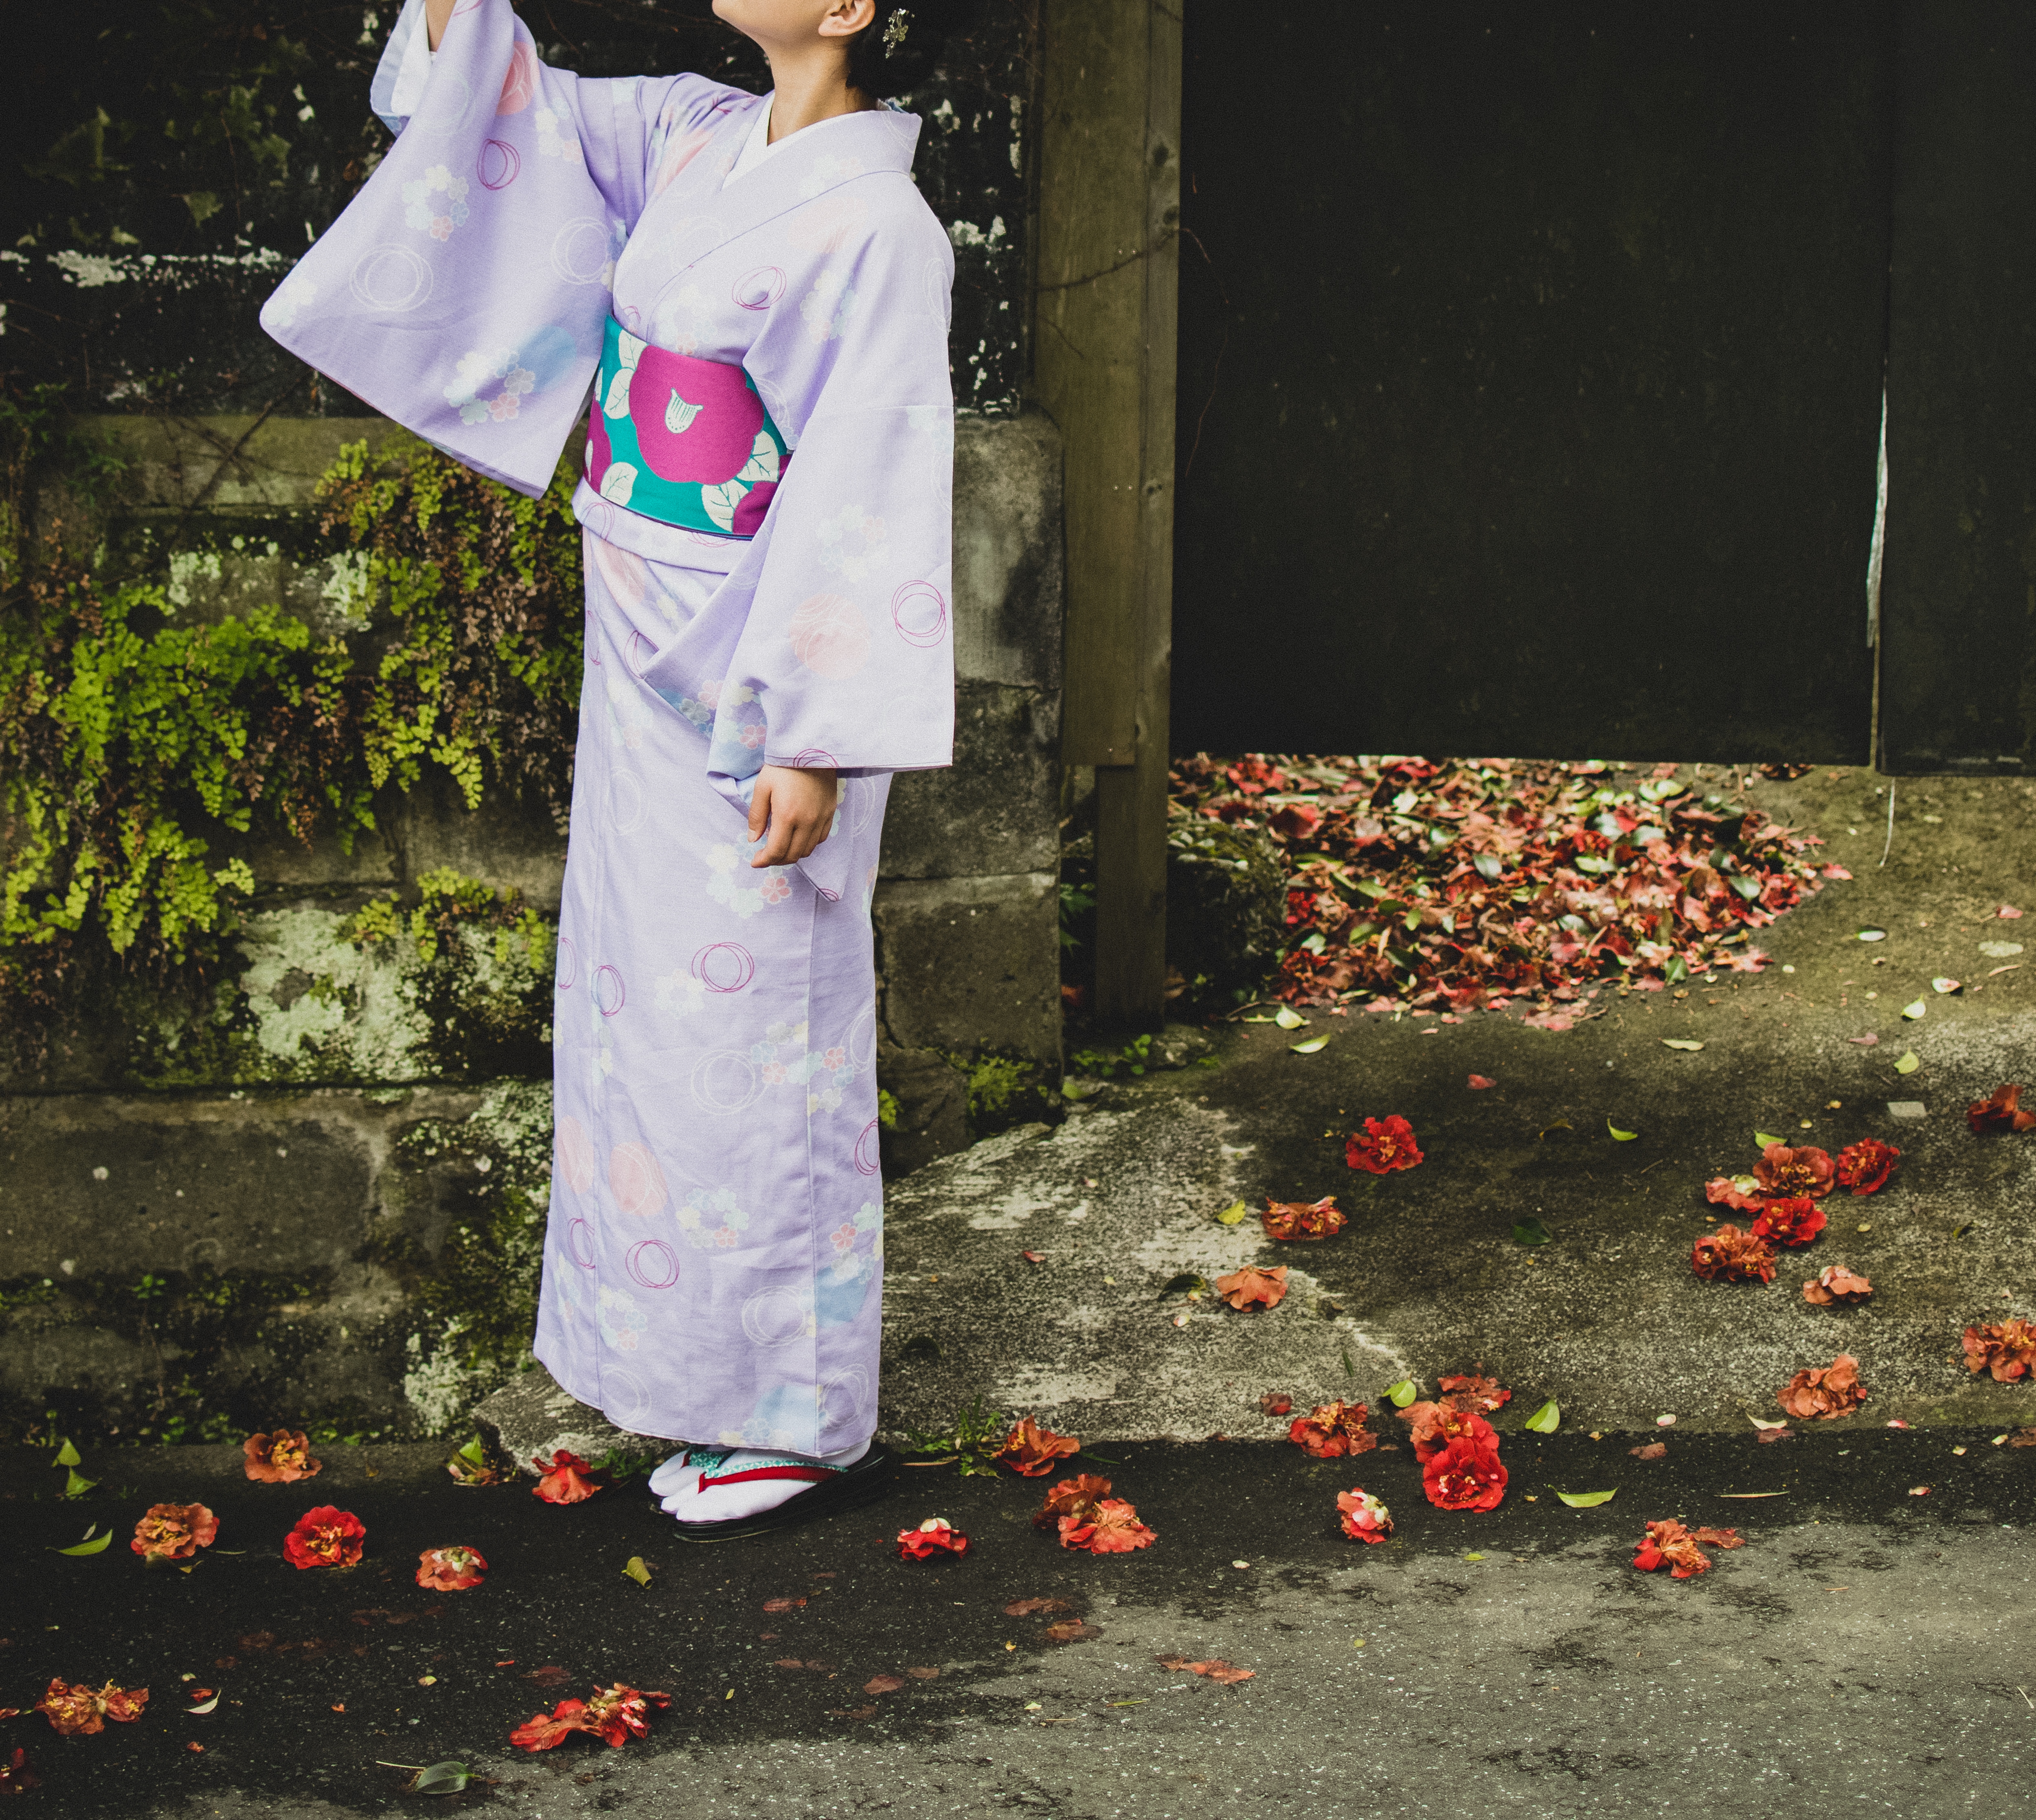
girl, clothing, kimono, costume, temple, textile, plant, flower, petal, tradition, robe